Cambrai

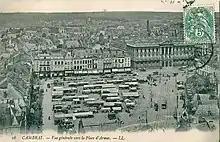
The "Place d'Armes", on a market day before the First World War

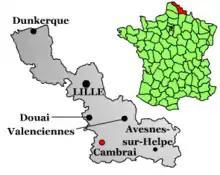
Geographic situation of Cambrai in the Nord department

In 1914, the German army occupied the city. This occupation, which lasted for four years, was marked by scenes of looting, requisitions and arrests of hostages. From 20 November to 17 December 1917, the vicinity of the town of Cambrai was the theatre of the Battle of Cambrai, which saw the massive use of tanks for the first time.